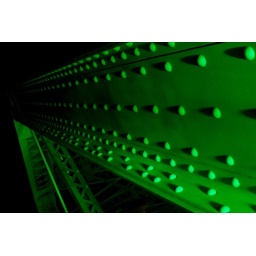
The pedestrian bridge in downtown Nashville was lit up in green on Earth Hour Day.